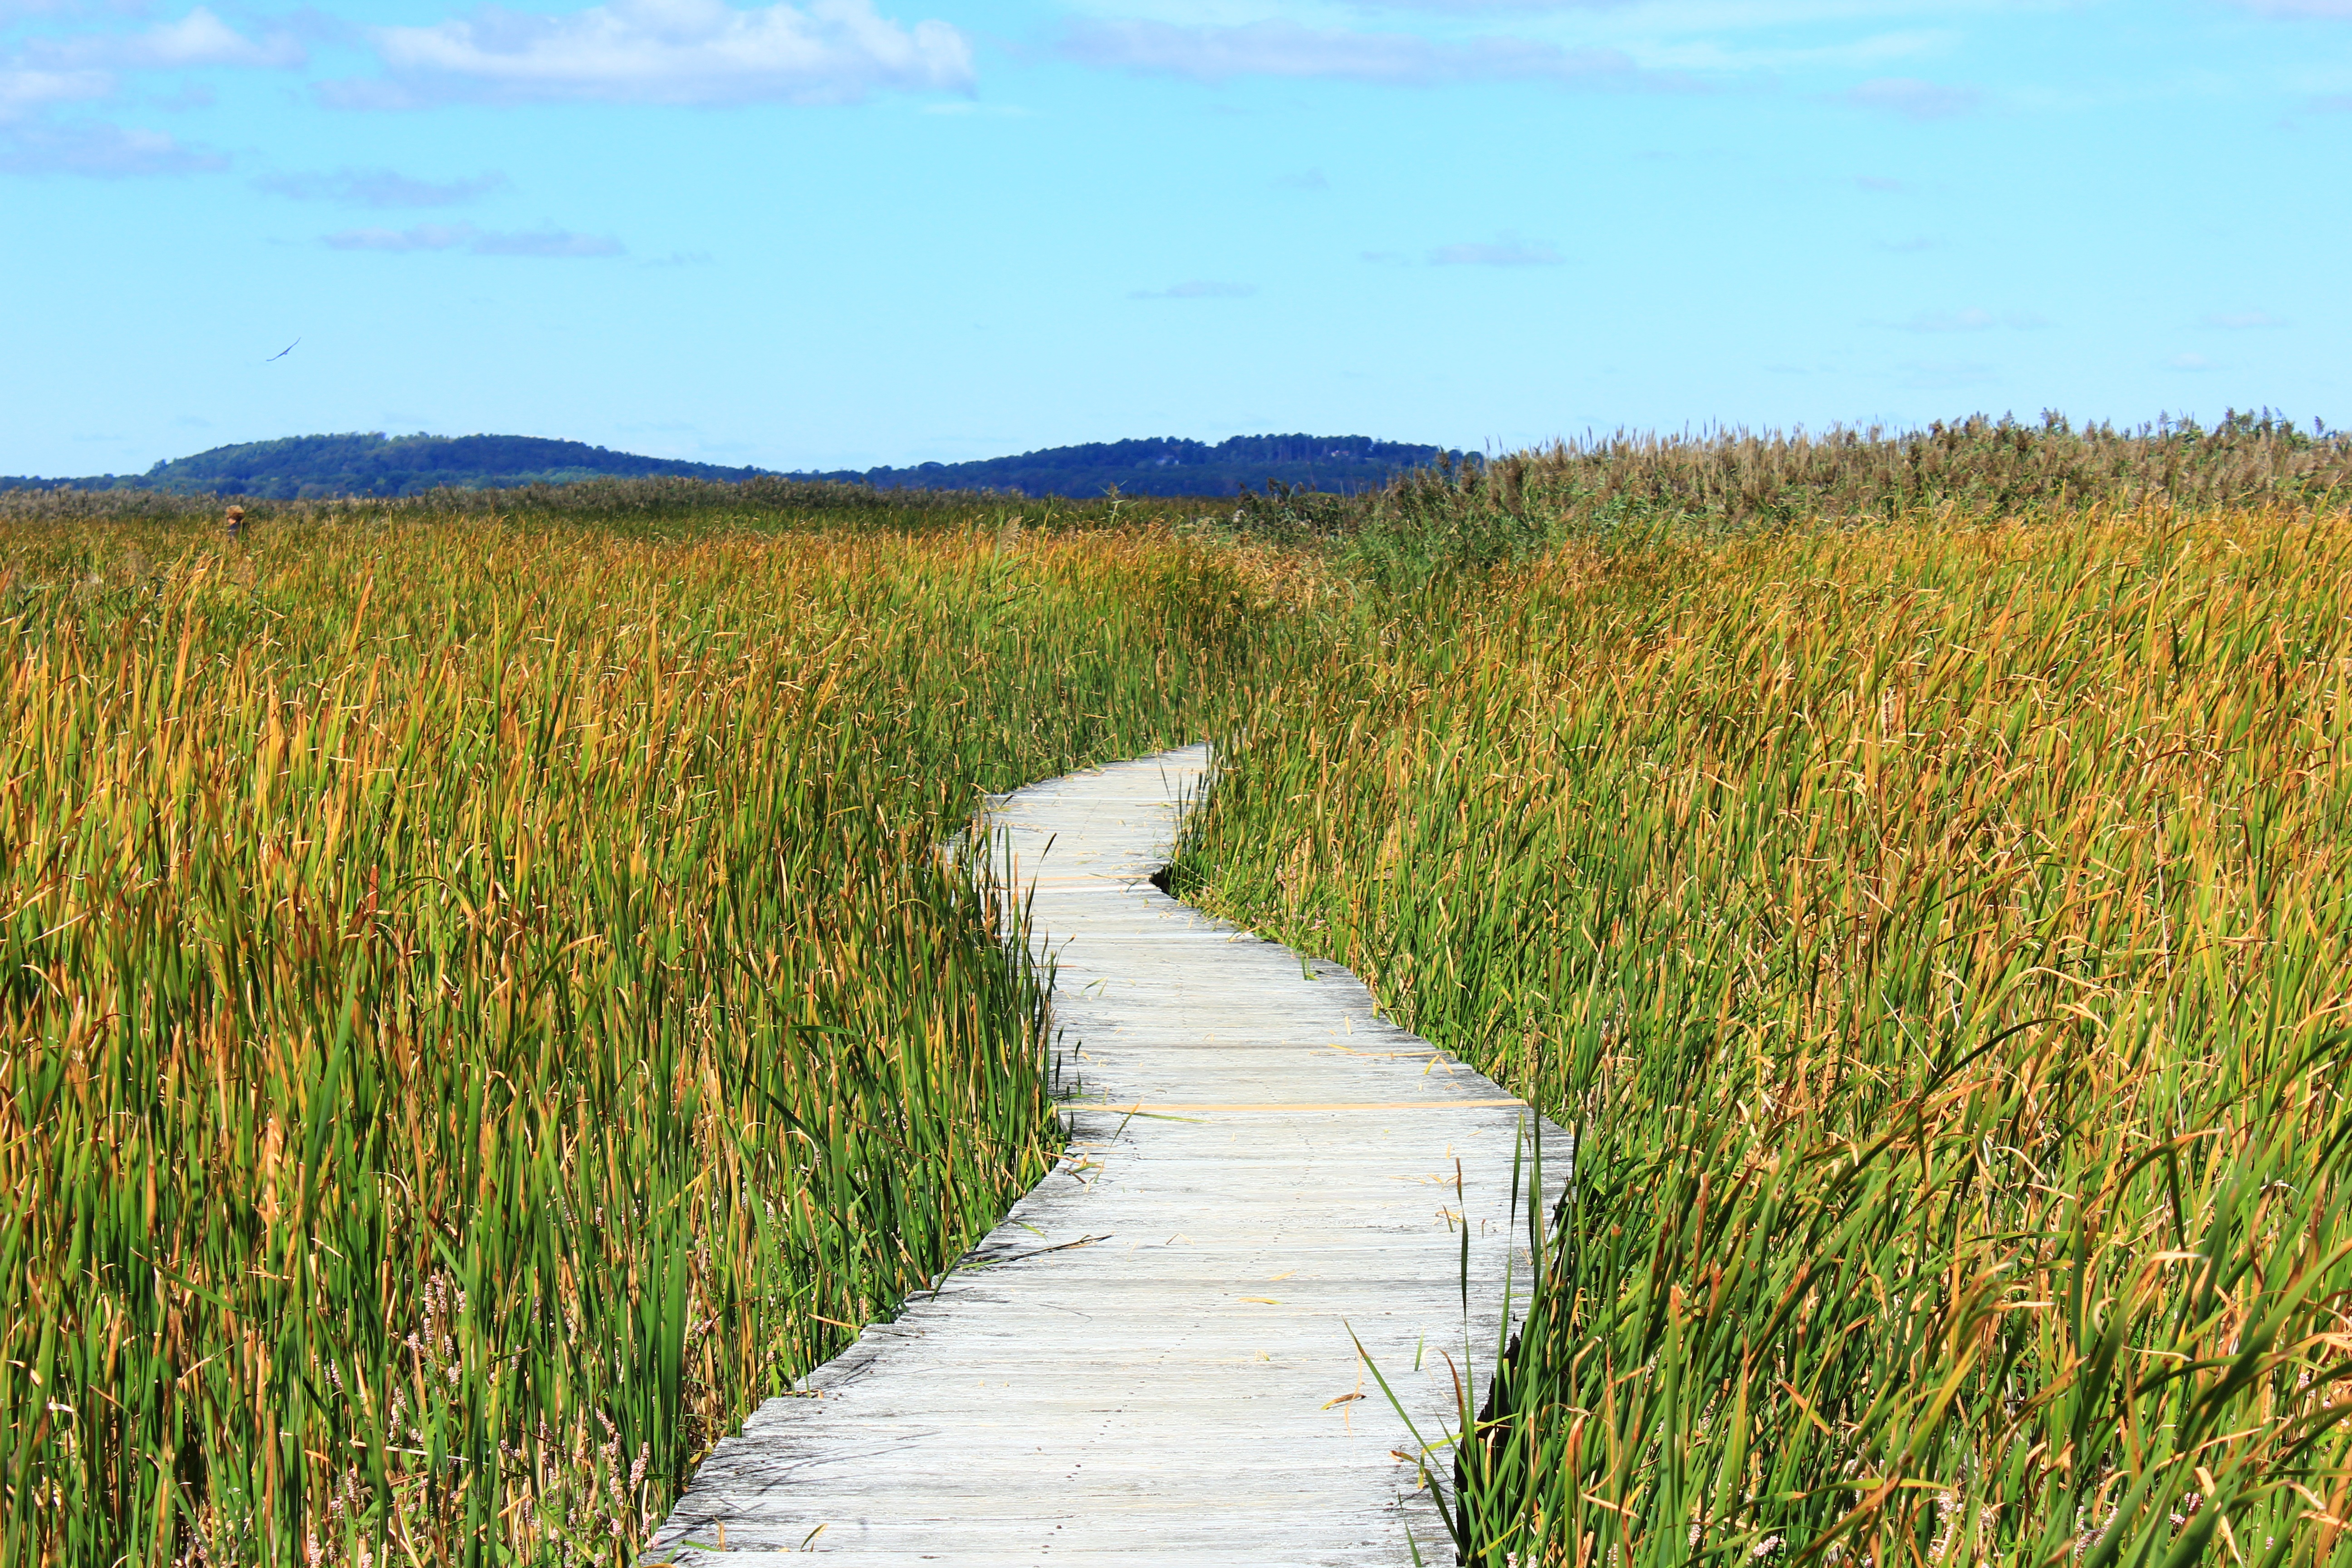
path, grass, marsh, field, meadow, prairie, reed, walk, crop, pasture, thicket, agriculture, plain, grassland, wetland, habitat, away, ecosystem, steppe, salt marsh, rural area, paddy field, marsh plant, natural environment, geographical feature, grass family, phragmites